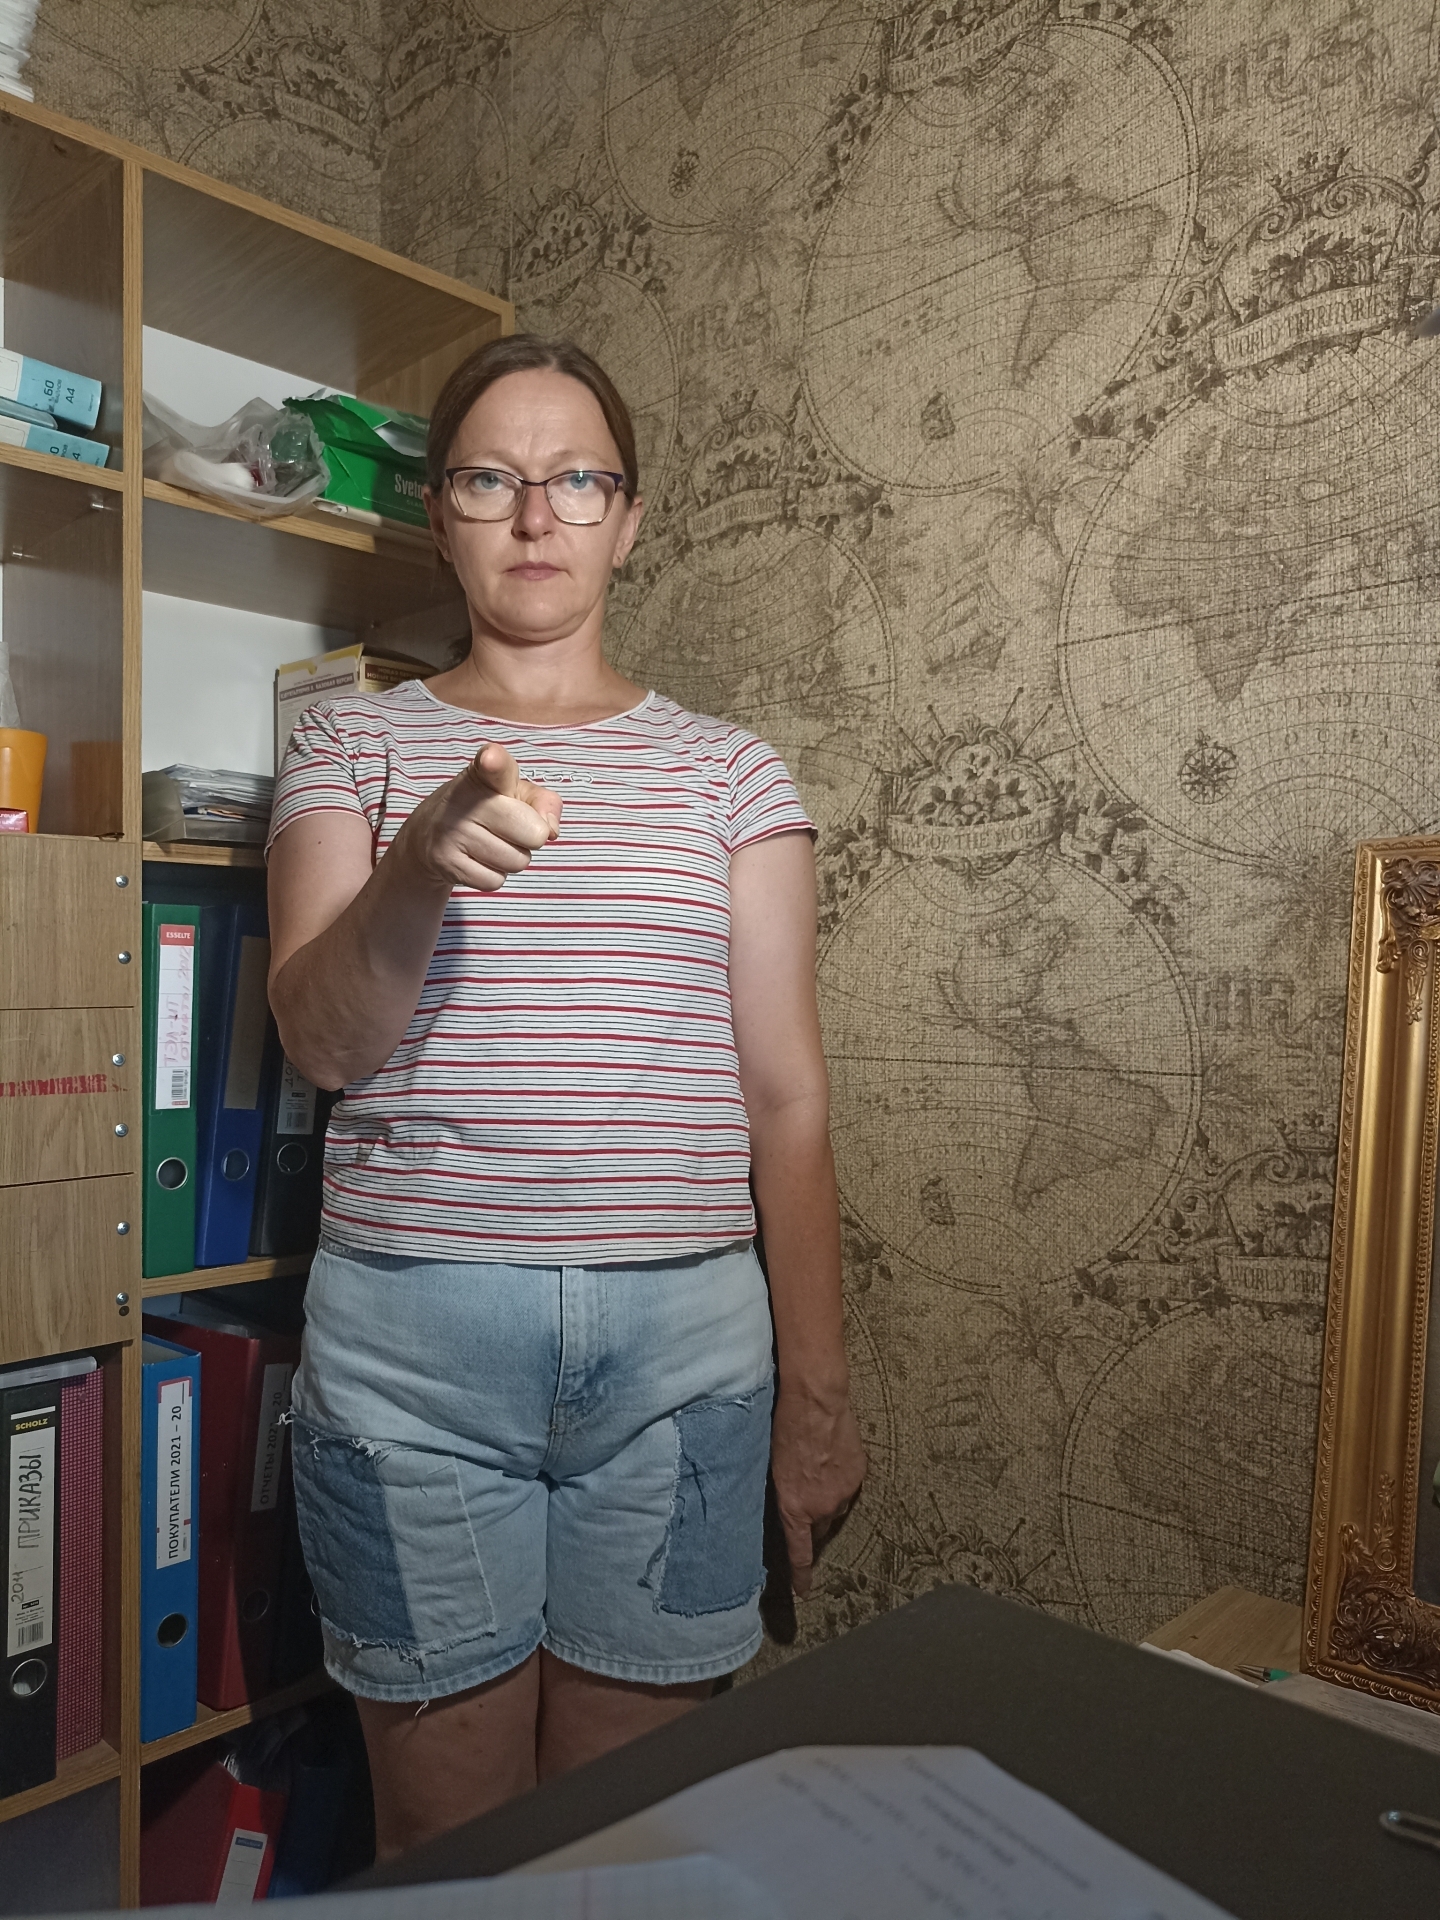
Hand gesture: point